St Mary the Virgin's Church, Aylesbury

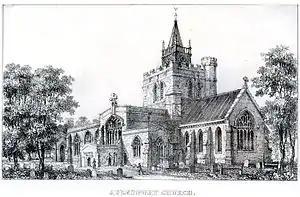
St Mary's Church, Aylesbury (Pre 1869, exact date unknown)

One of the most interesting portions of church is that of the Lady Chapel which is a beautiful erection of the 14th century. In this chapel an old sedilia (stone seats, found on the liturgical south side of an altar) was found in the wall in their proper position.